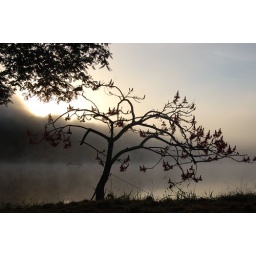
A flowering tree overlooking a lake in Atibaia, Brasil.